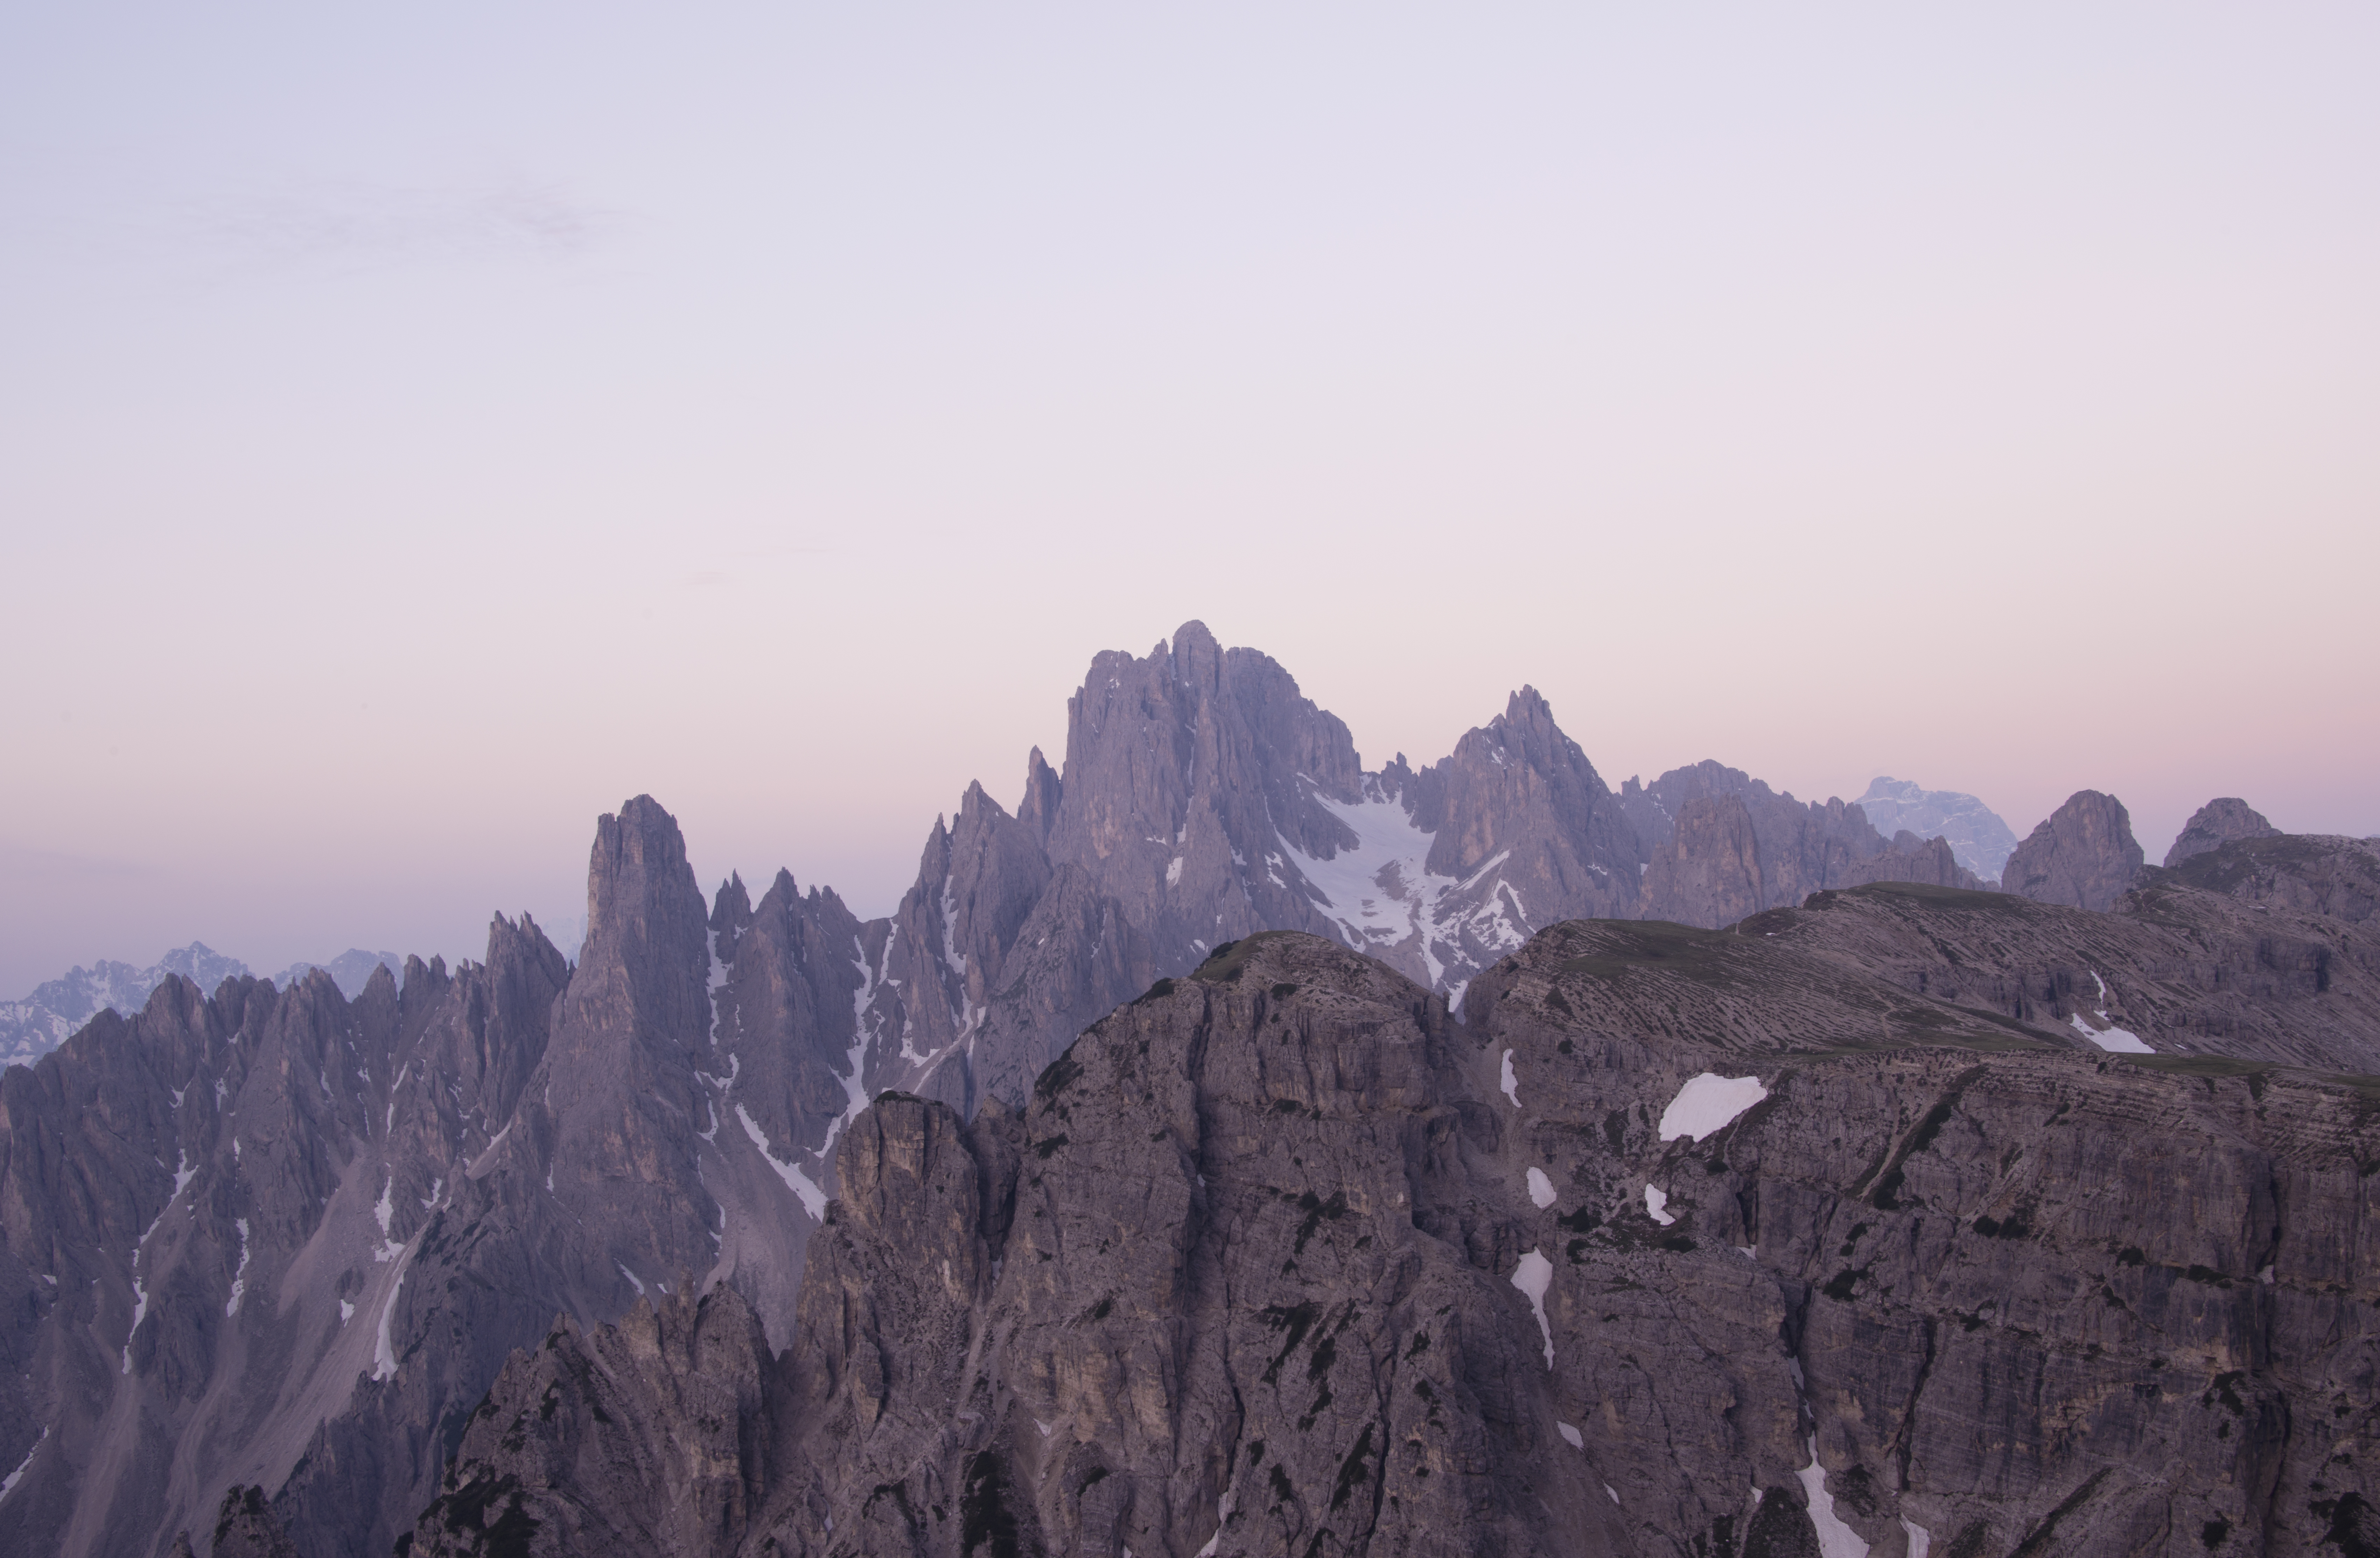
landscape, nature, rock, wilderness, mountain, sunrise, morning, adventure, valley, mountain range, national park, ridge, summit, rocks, mountains, badlands, plateau, landform, hd wallpaper, geographical feature, atmospheric phenomenon, mountainous landforms